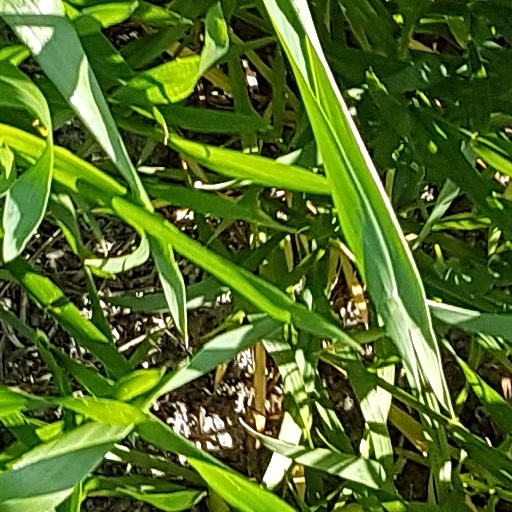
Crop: wheat